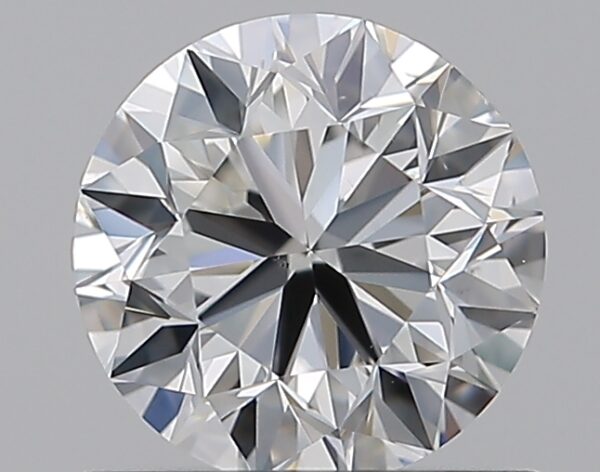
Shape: round
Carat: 0.9
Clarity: VS2
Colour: G
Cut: VG
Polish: EX
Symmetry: VG
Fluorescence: N
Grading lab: GIA
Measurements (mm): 5.97 x 6.02 x 3.88